Max McCaffrey

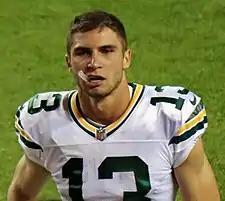
McCaffrey with the Green Bay Packers in 2017

Maxwell James McCaffrey (born May 17, 1994) is an American coach and former professional wide receiver and who is an offensive assistant for the Miami Dolphins of the National Football League (NFL). He played college football for the Duke Blue Devils and signed with the Oakland Raiders as an undrafted free agent in 2016. A member of the McCaffrey football family, he is the son of Ed and the eldest brother of Christian, Dylan, and Luke.